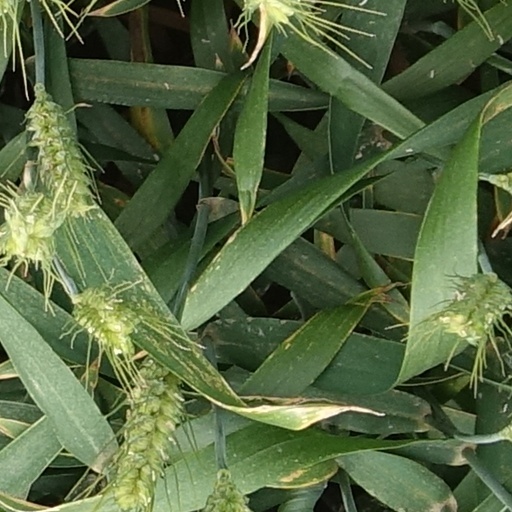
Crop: wheat